Public Lab

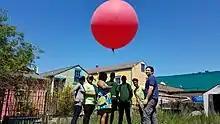
A group in New Orleans works with Public Lab to launch a balloon mapping kit in 2017.

The aerial photography technique Public Lab is best known for involves lifting cameras above an area using tethered helium-filled weather balloons.